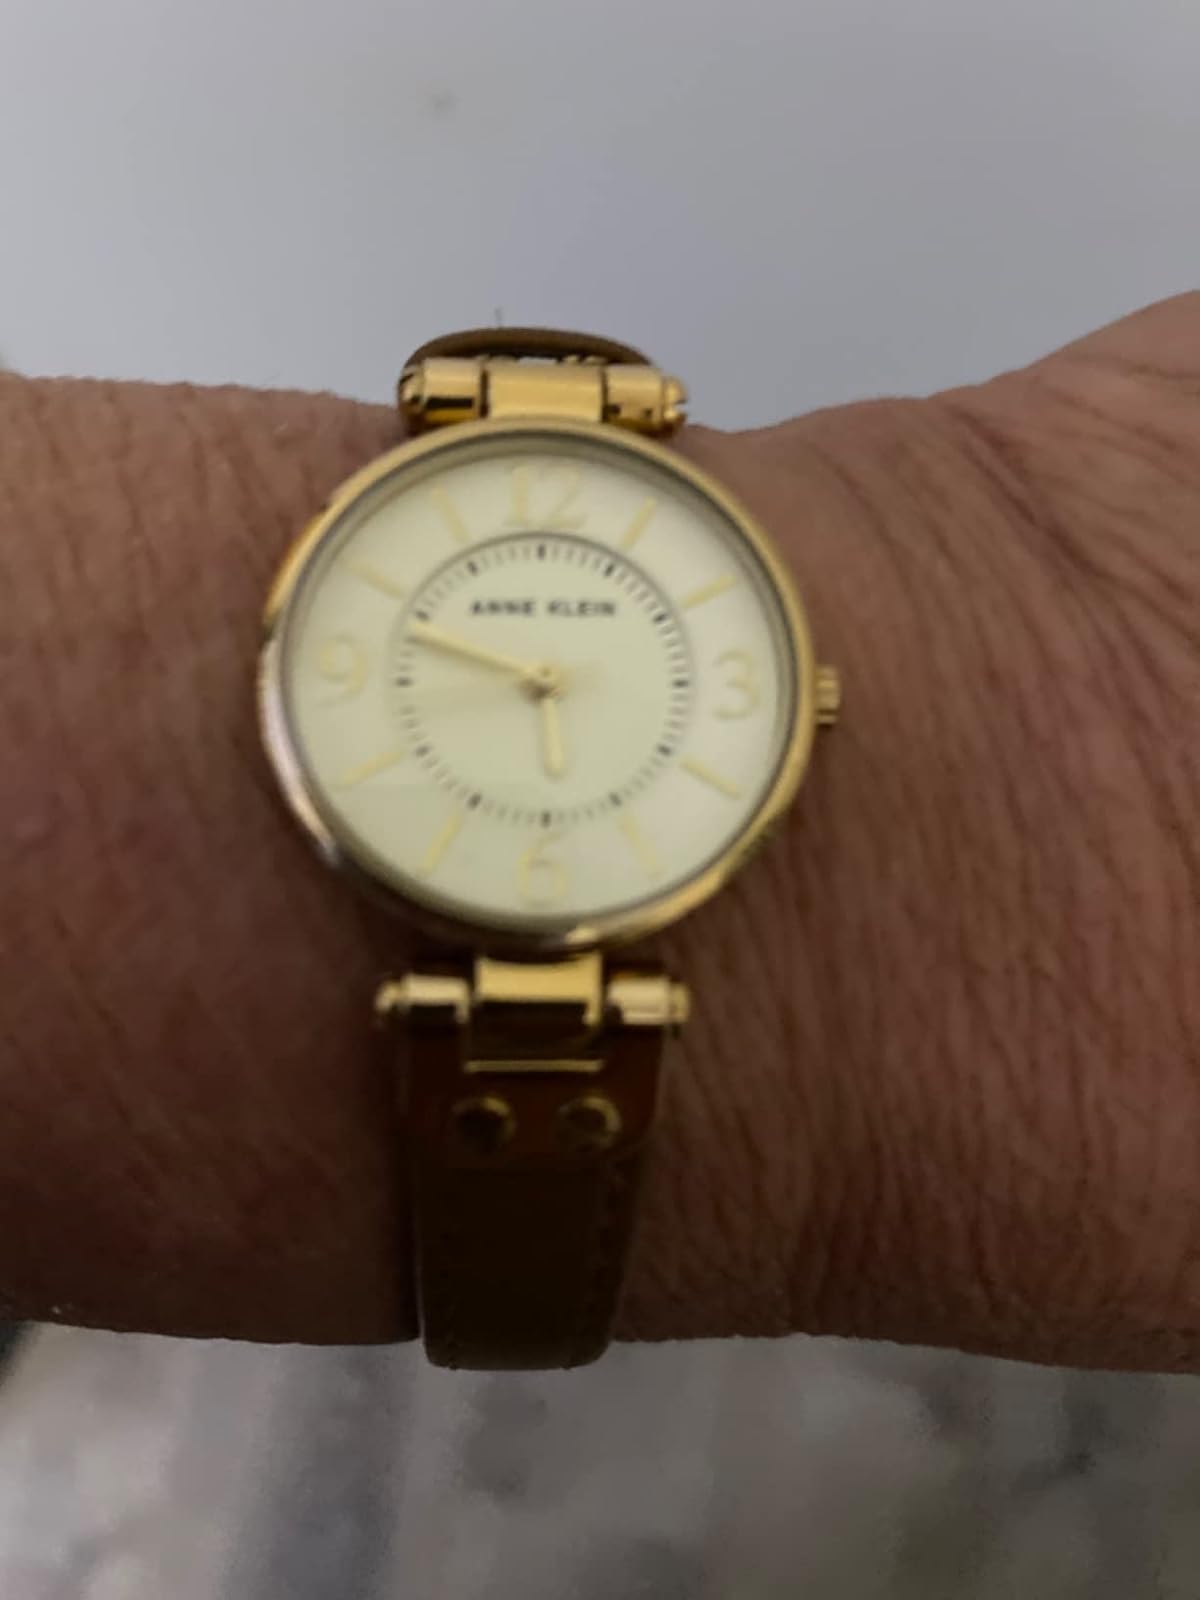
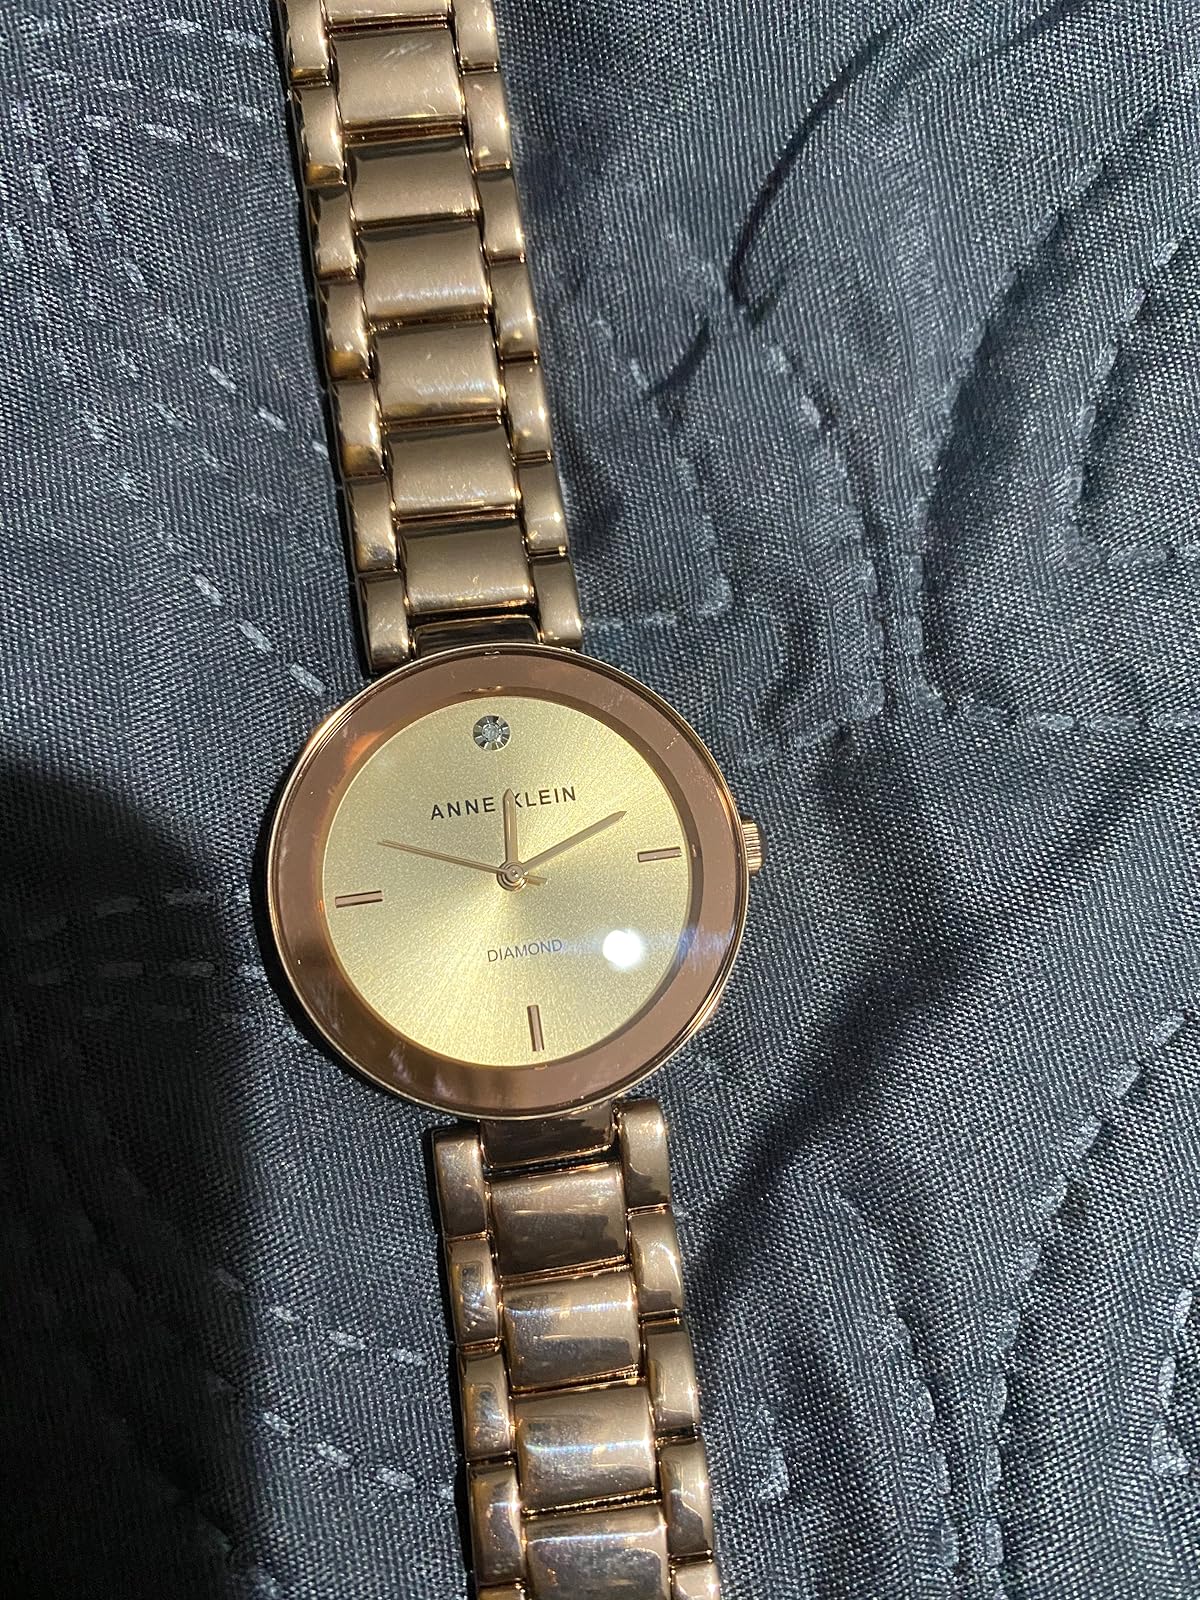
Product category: accessories_watch
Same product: no